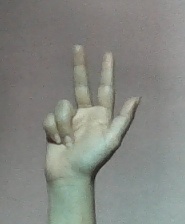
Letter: al